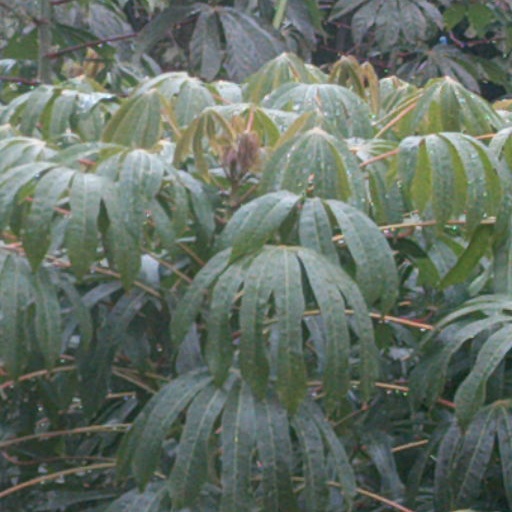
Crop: cassava